Juan Pablo Montoya

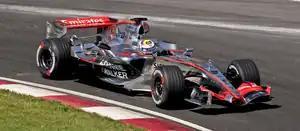
Montoya racing in the 2006 Canadian Grand Prix

Montoya remained at McLaren for the 2006 season, but it did not exercise their option to keep him for the 2007 championship in December 2005 since he had a strained relationship with both Dennis and Martin Whitmarsh. He struggled to drive the MP4-21 car because of its understeer, tyre temperature warming problems, and power loss caused by the switch from V10 to V8 engine regulations. Montoya was outpaced by Räikkönen, and scored points in five of the first nine races, including a third-place in San Marino and a second-place in Monaco. He was involved in an eight-car accident on the first lap of the , colliding with the rear of Räikkönen's car and then going into Button's Honda. Montoya left F1 following the race and was replaced by De La Rosa for the rest of the season. He was eighth in the WDC with 26 points.